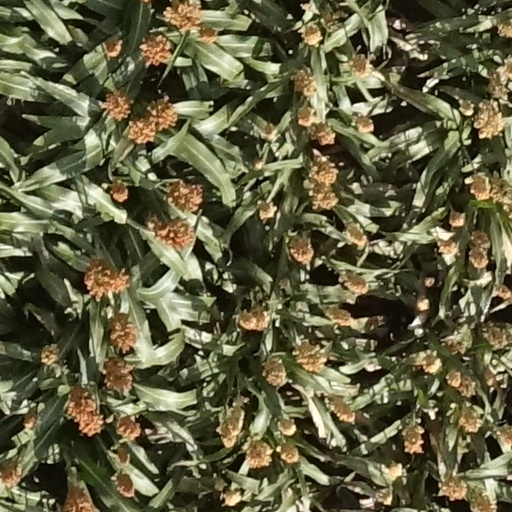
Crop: sorghum